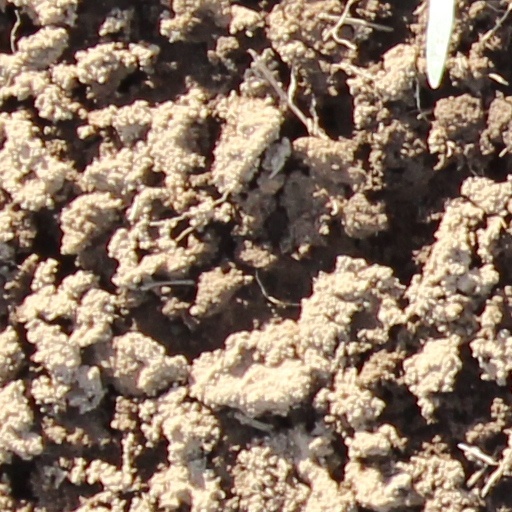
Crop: wheat